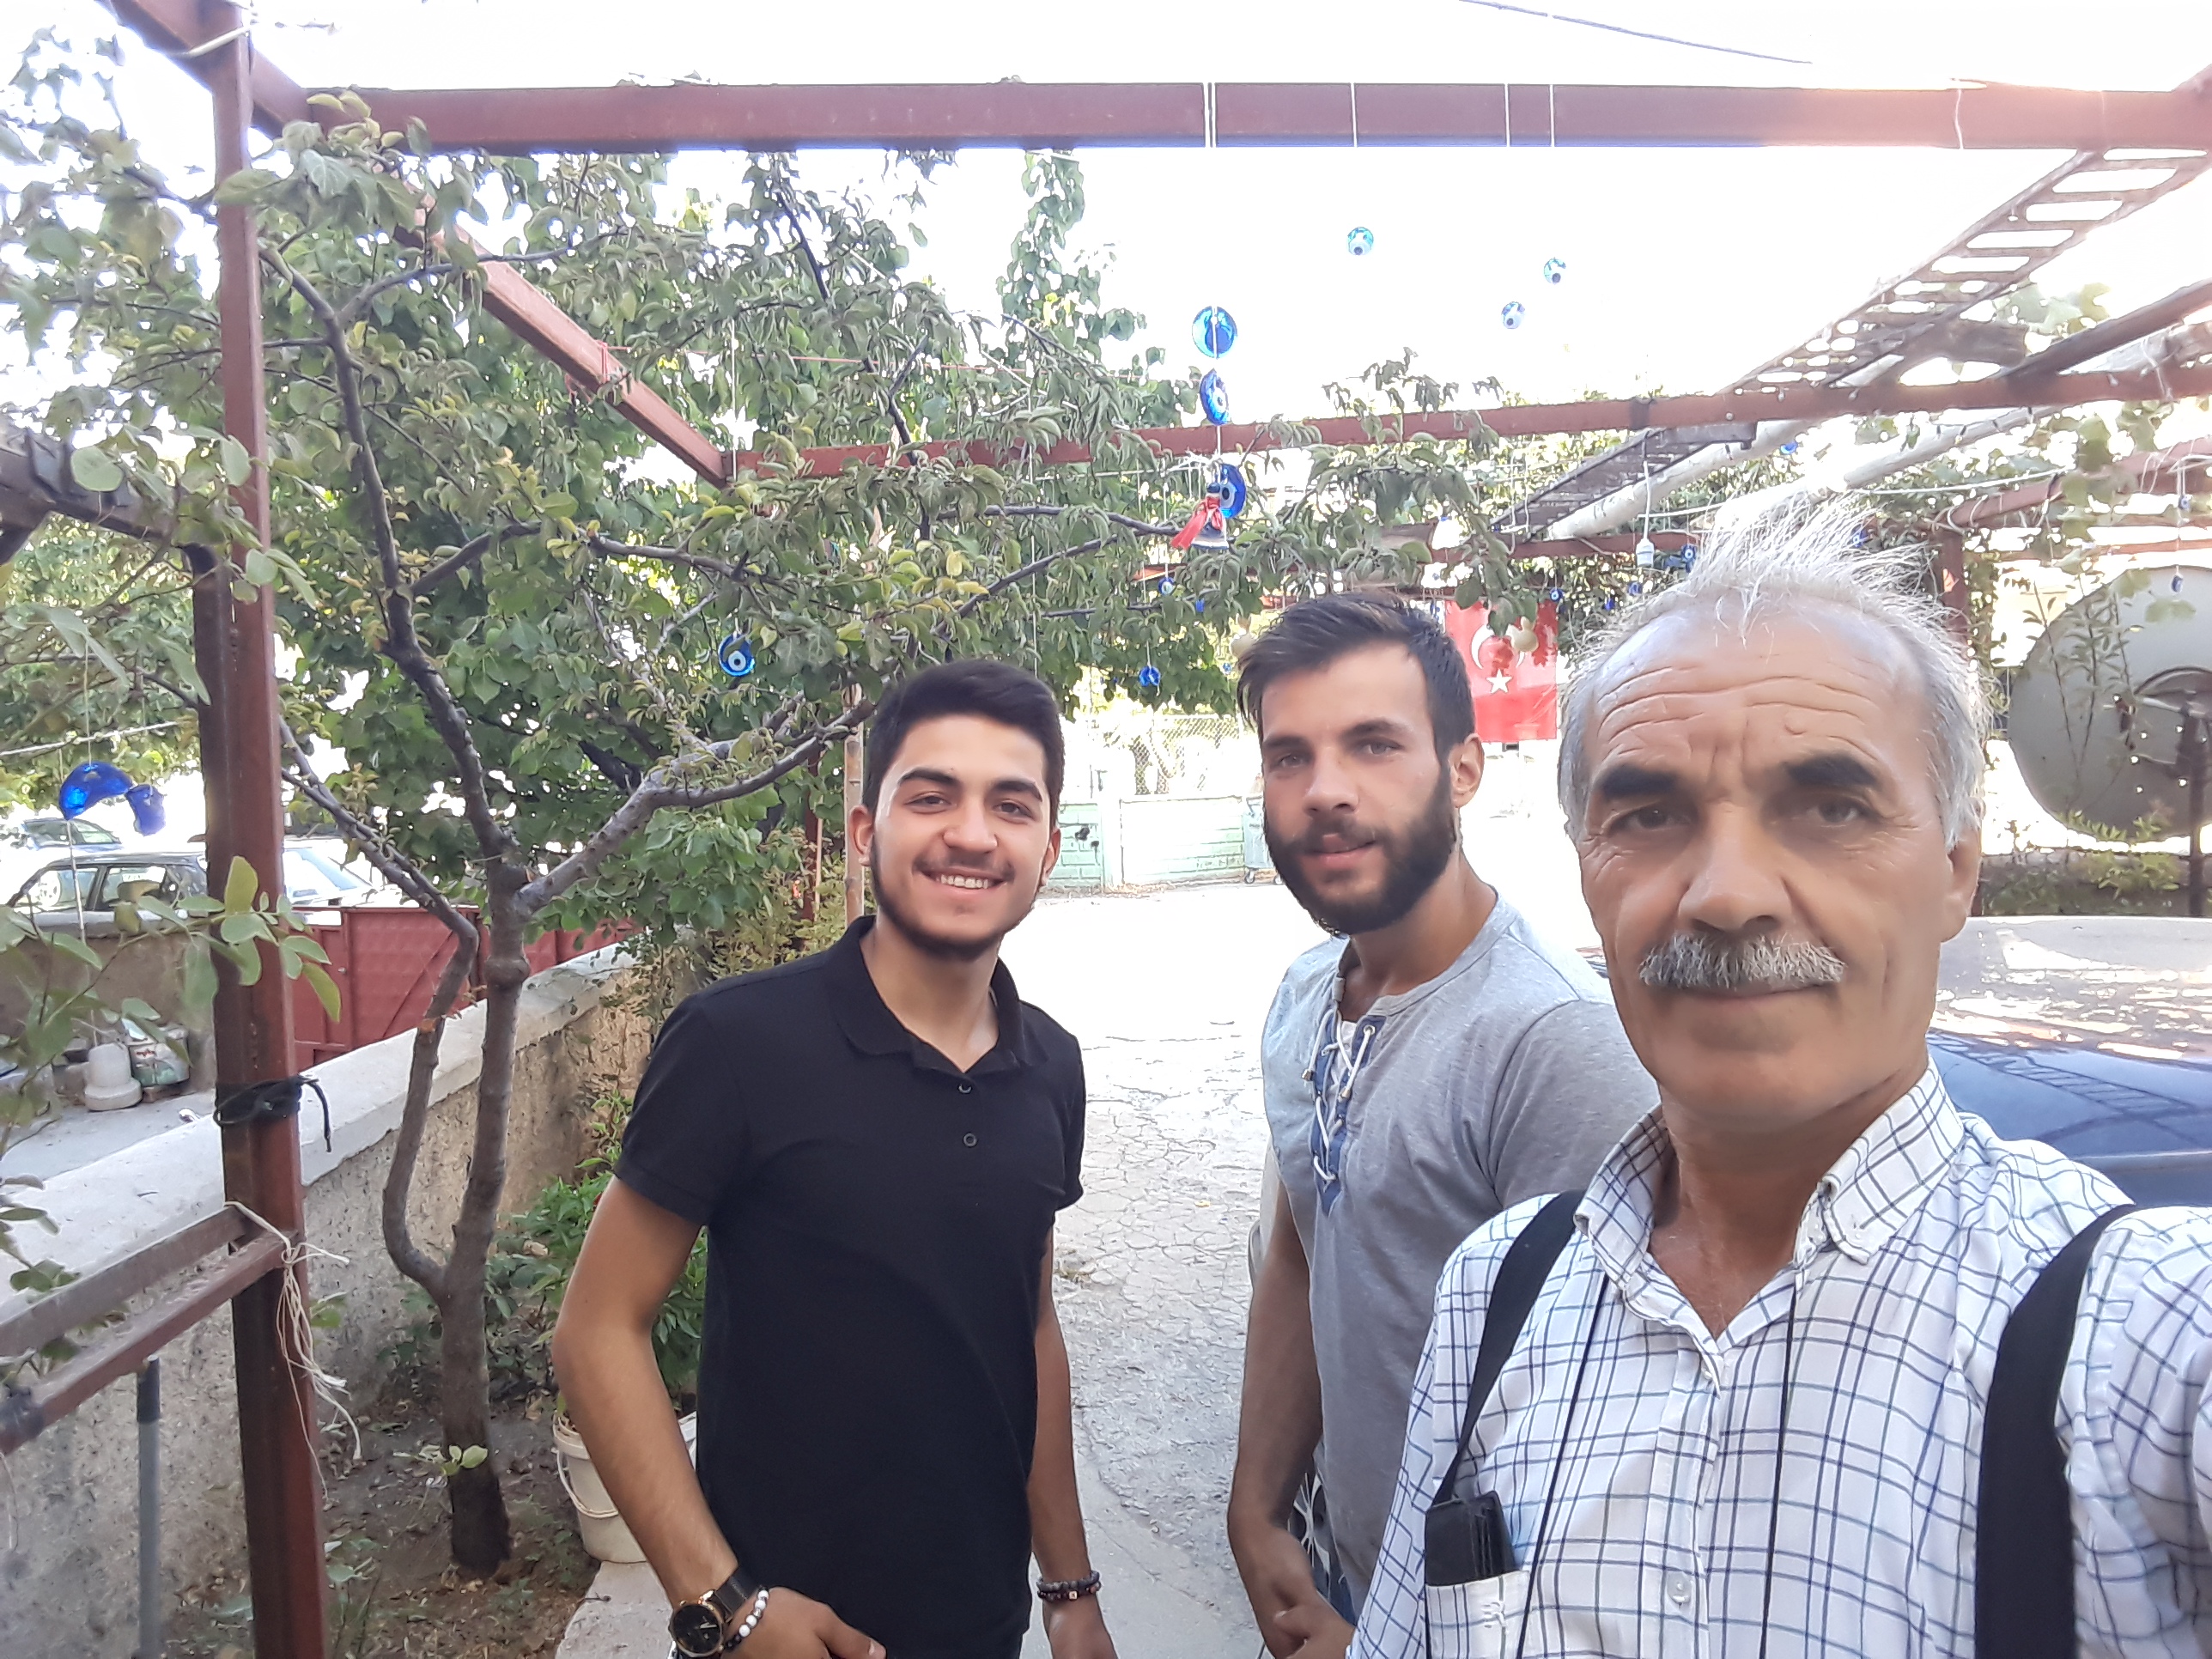
sedat, people, fun, smile, tree, selfie, vacation, temple, glasses, photography, tourism, plant, leisure, facial hair, travel, family